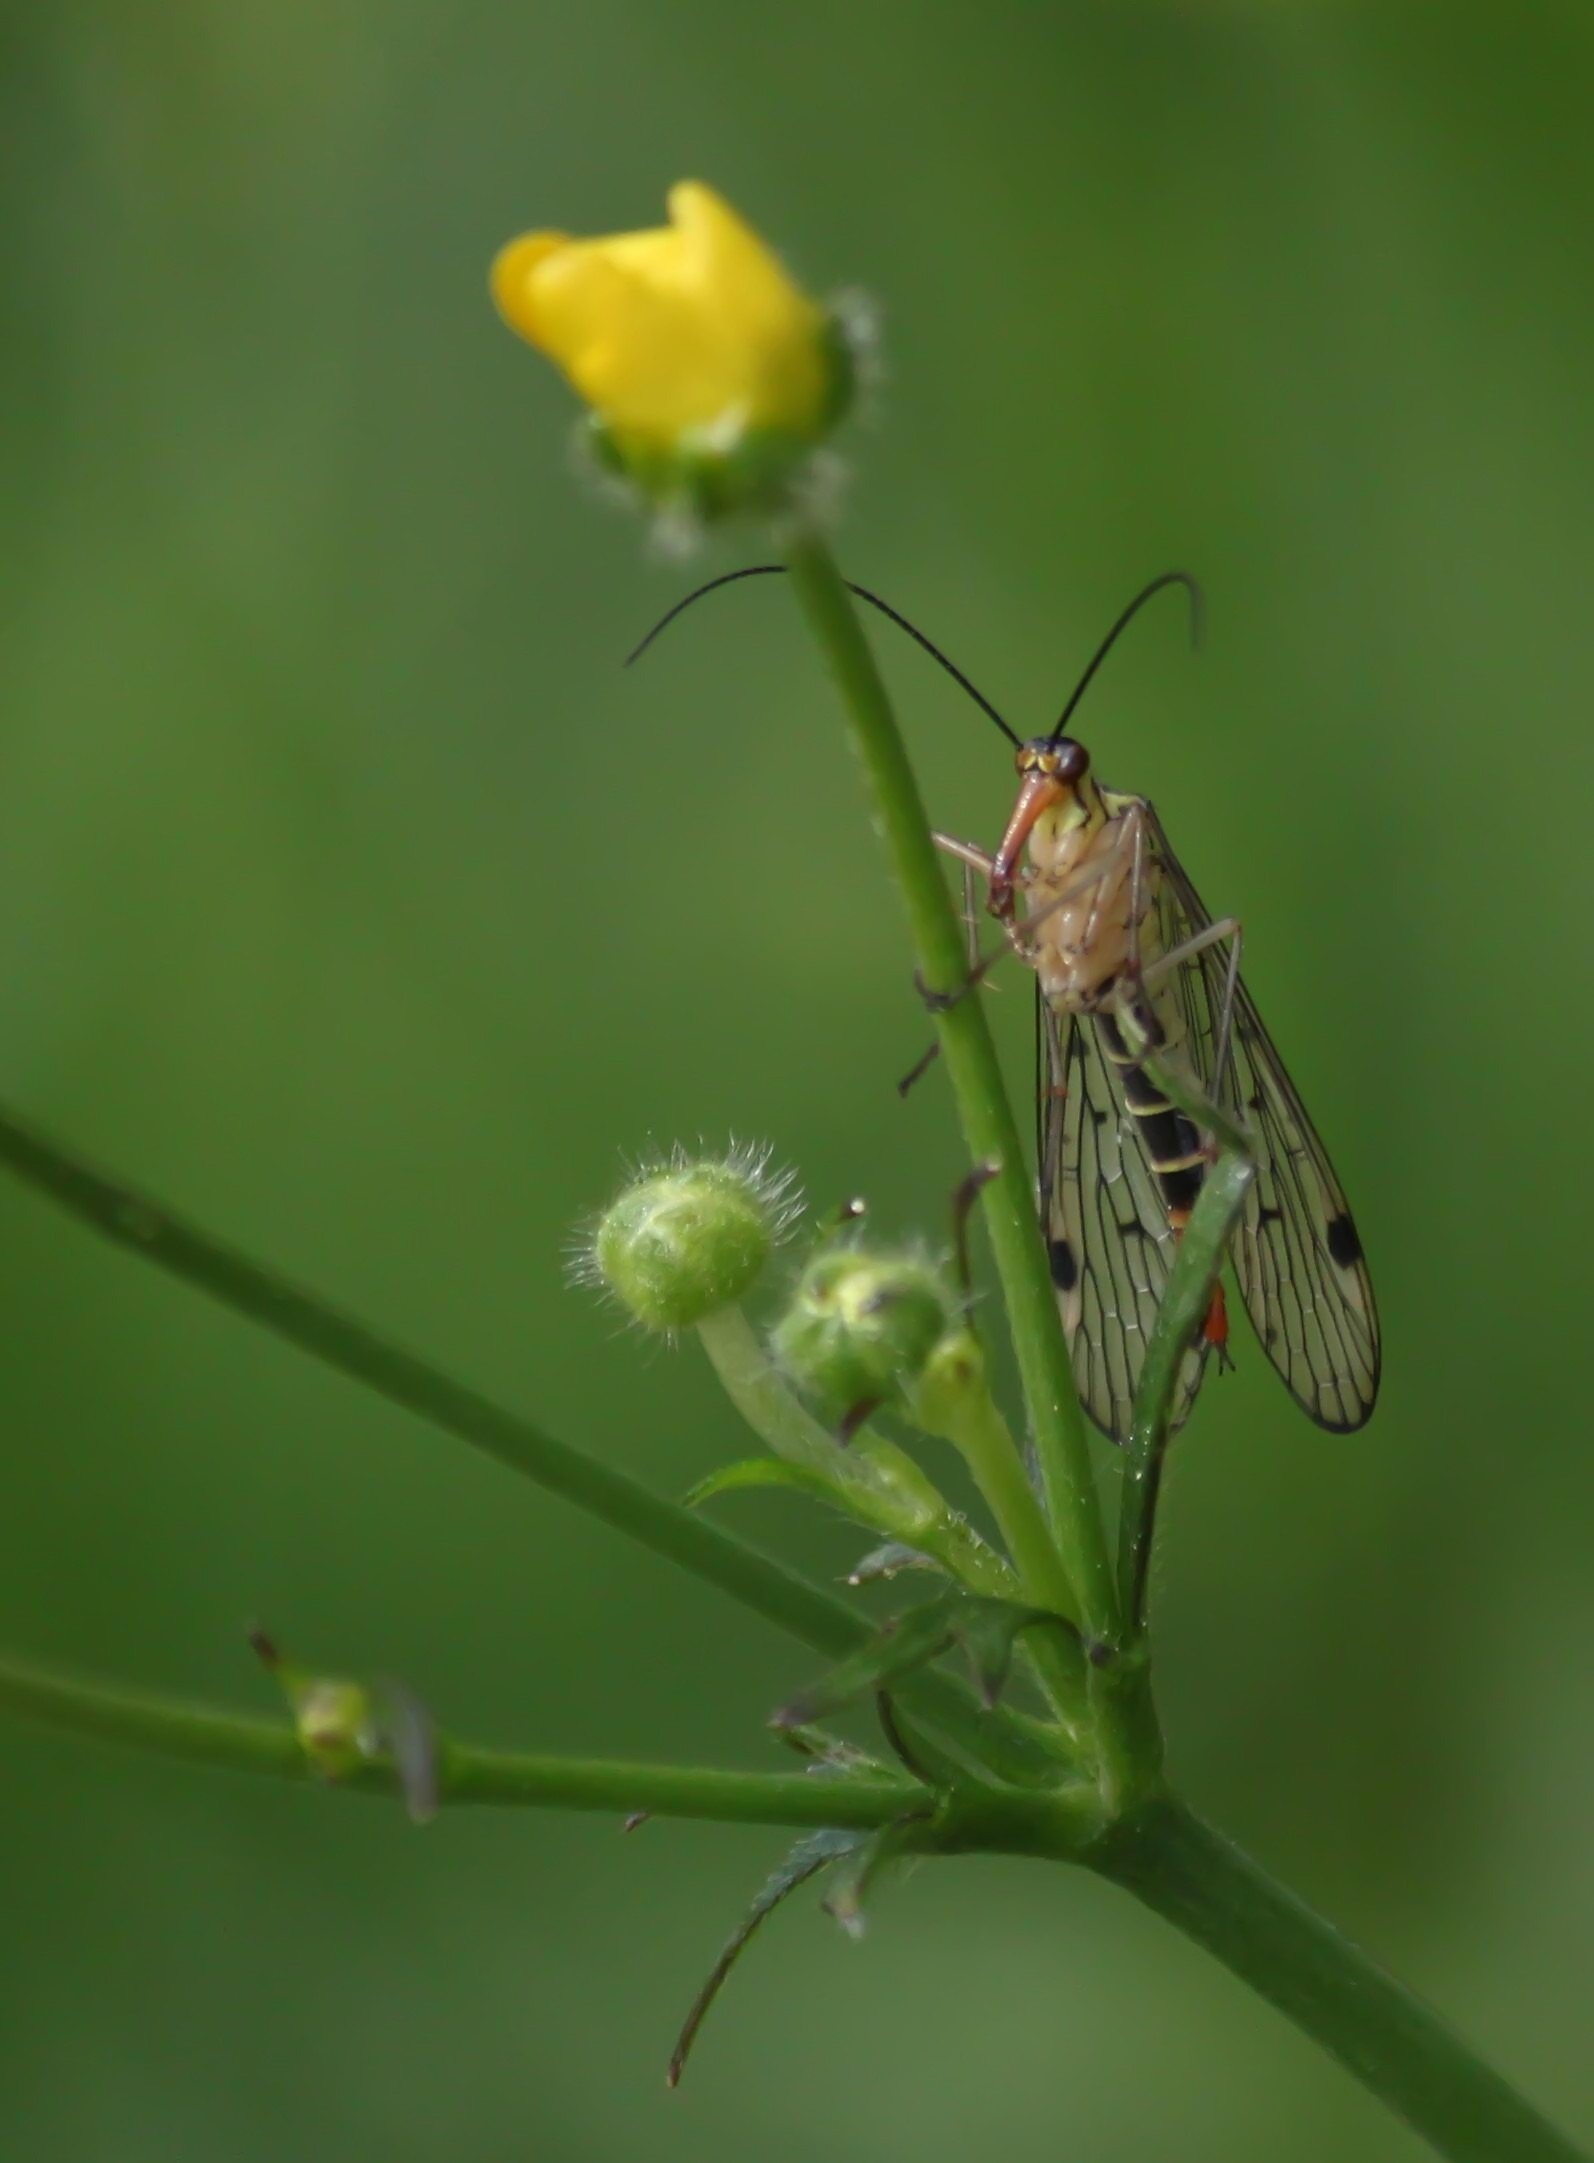
nature, grass, wing, plant, photography, flower, animal, fly, green, insect, macro, botany, butterfly, close, flora, fauna, invertebrate, wildflower, close up, animals, creature, nectar, grasses, macro photography, arthropod, halm, communis, stengel, plant stem, moths and butterflies, lycaenid, schnabelfliege